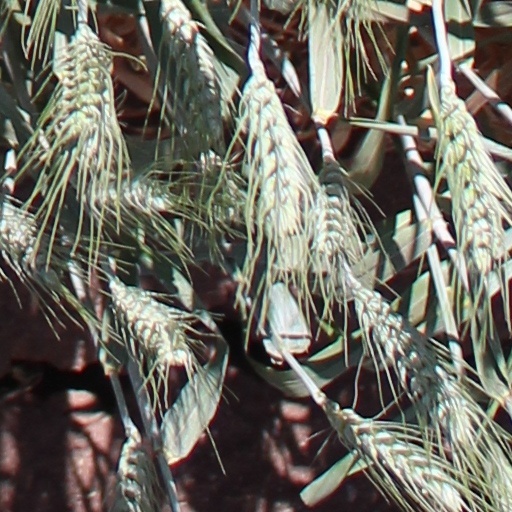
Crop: wheat